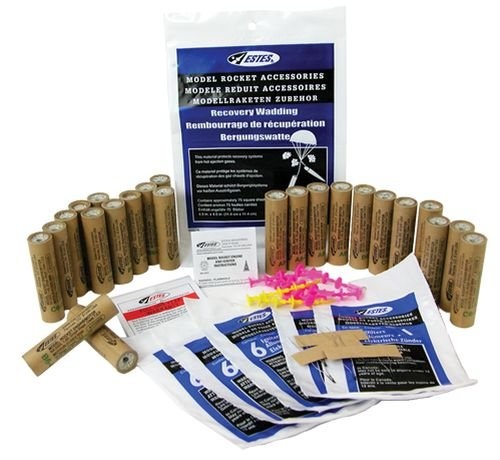
Blast-Off Flight Pack, of Model Rocket Engines (24pk)
The 1672 Blast-Off Flight Pack comes with 24 standard Estes Engines, 30 starters and 75 sheets of recovery wadding. A great assortment and it comes with Este's top selling engines. 6 - A8-3 Engines 6 - B6-4 Engines 6 - C6-3 Engines 6 - C6-5 Engines 30 starters 75 Sheets Recovery Wadding
Brand: Estes Industries
Category: Arts & Entertainment > Hobbies & Creative Arts > Model Making > Model Rocketry > Multi-Stage Rockets